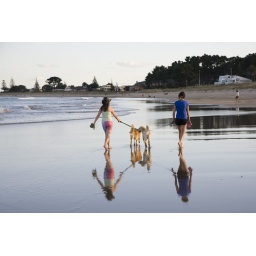
29 December 2007. Two women walking their dog in at sunset. Whangamata, Coromandel, New Zealand.